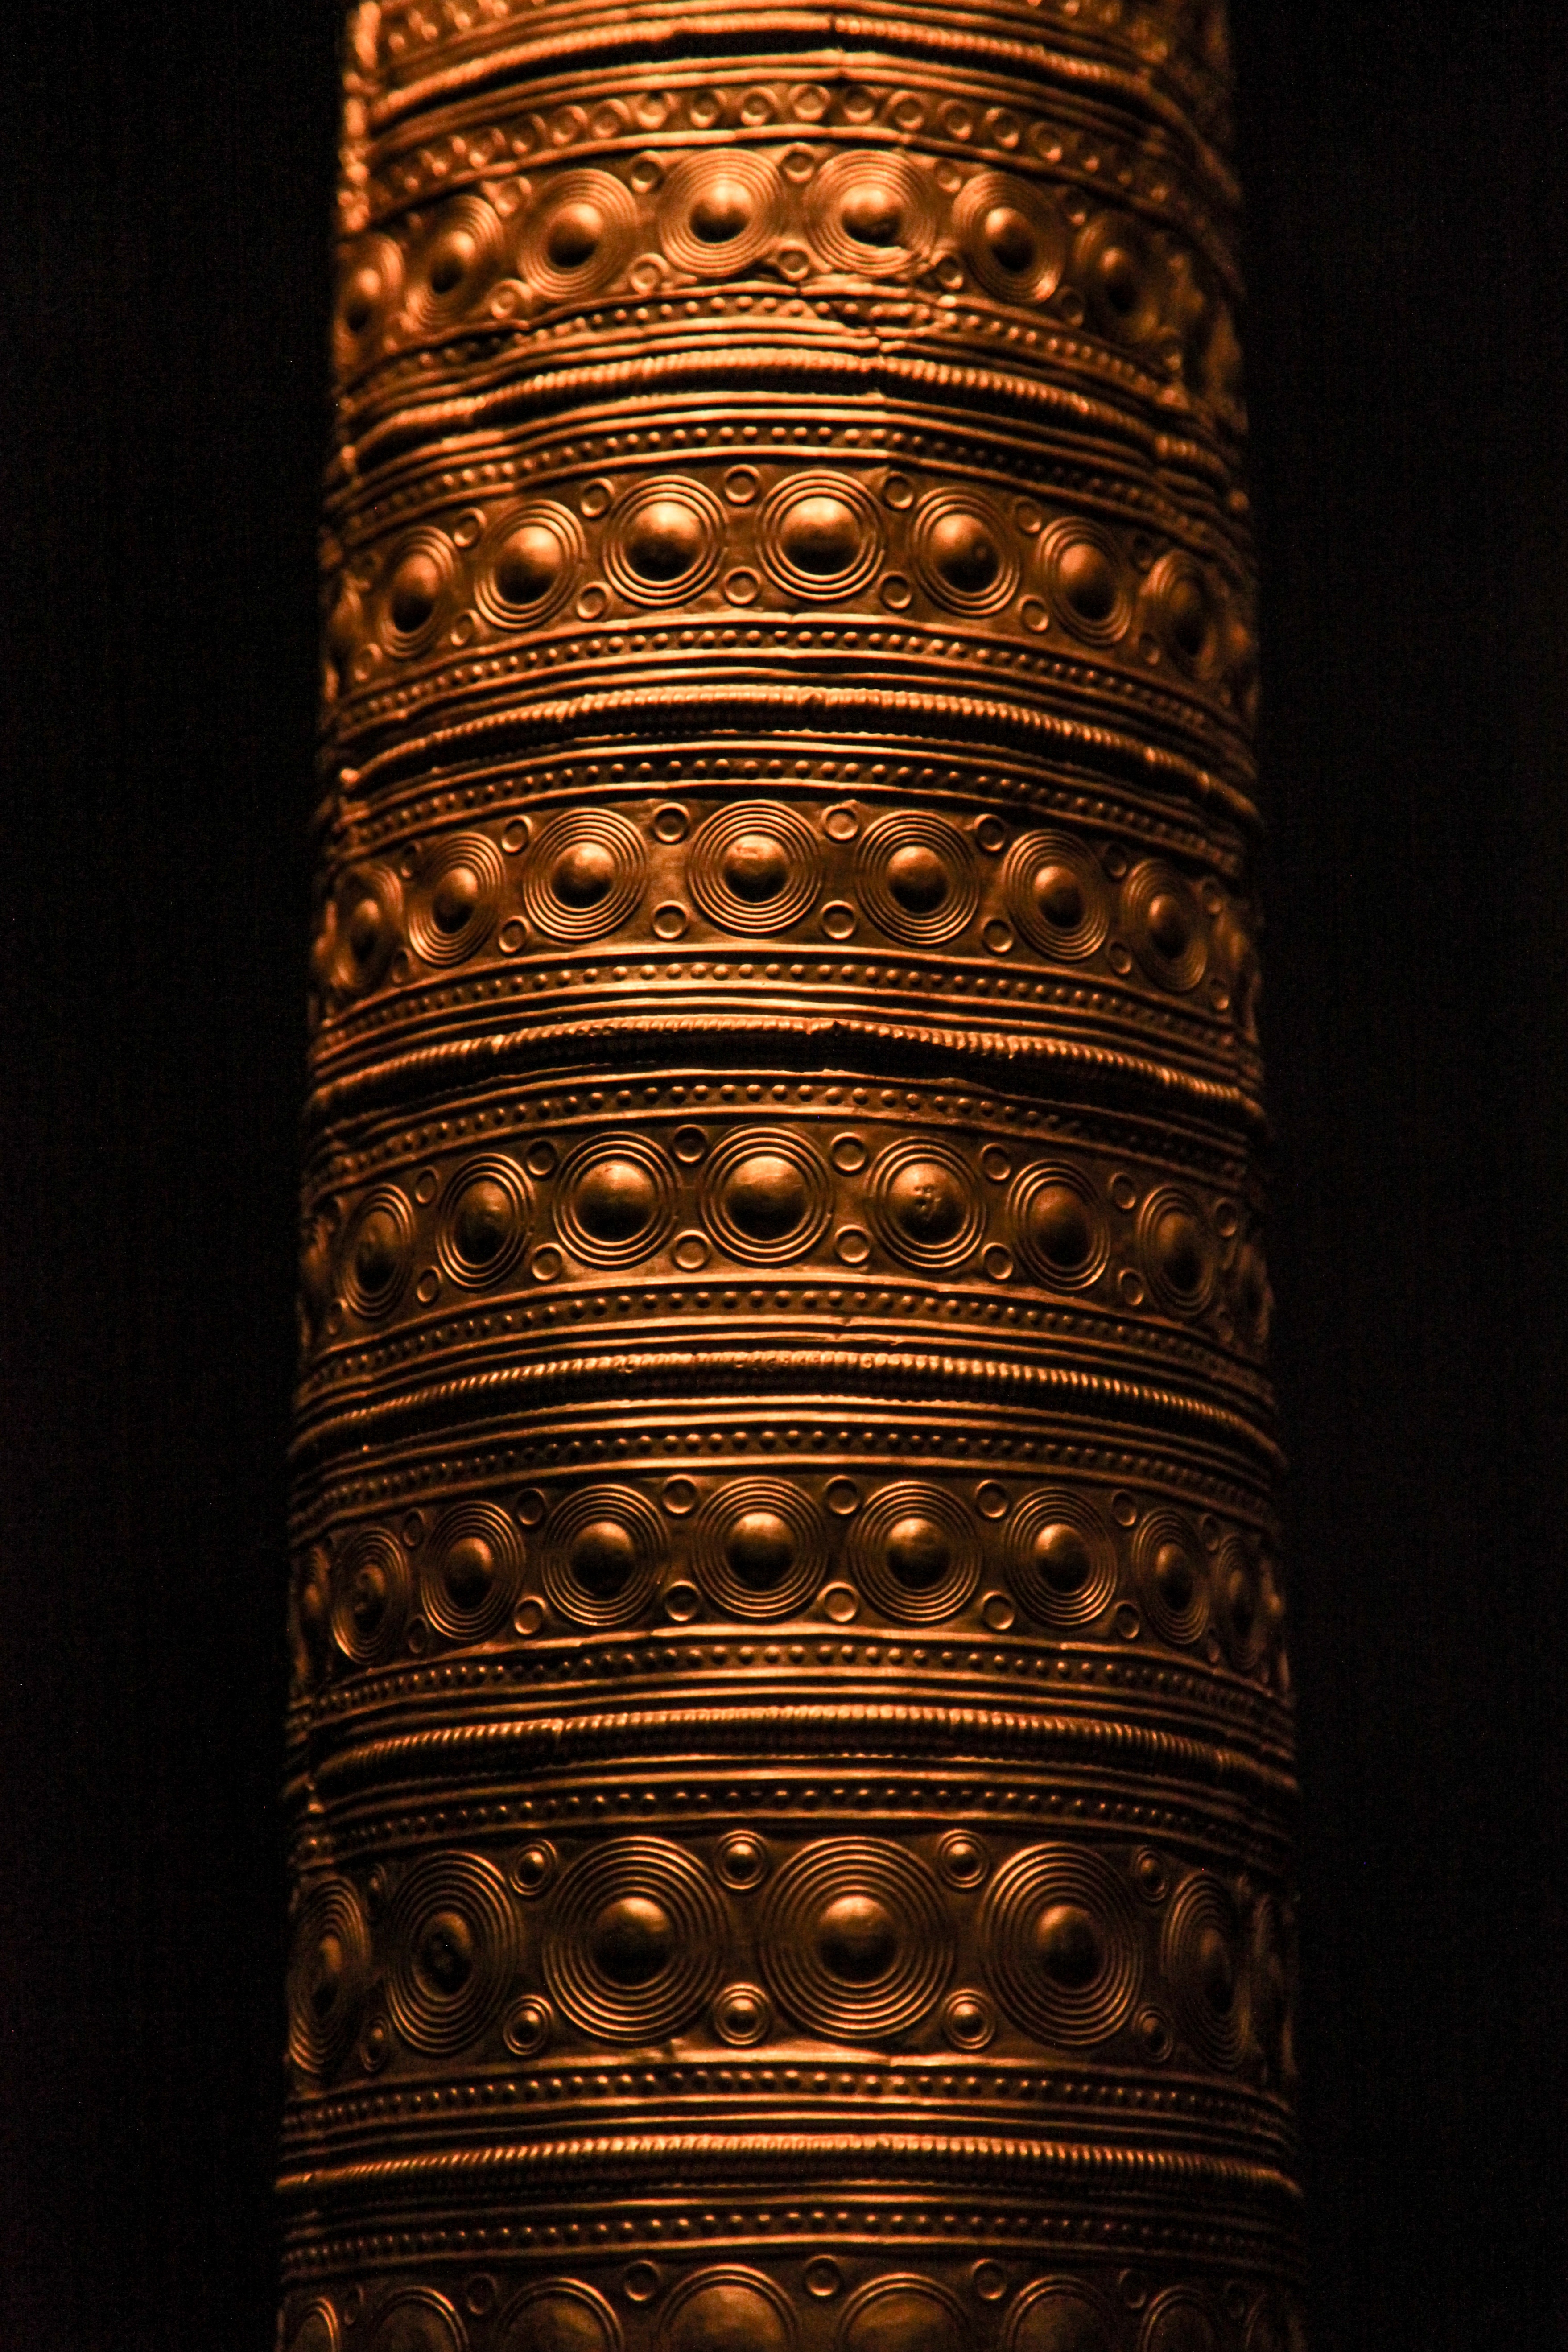
structure, vintage, old, stone, pattern, column, museum, ancient, historic, yellow, lighting, temple, circles, beautiful, age, history, bronze, carving, traditional, prehistoric, sculpture detail, artefact, golden detail, bronze age, rounds, ancient history